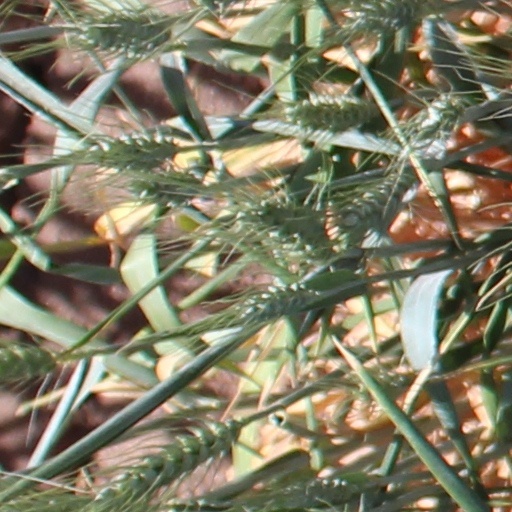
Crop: wheat